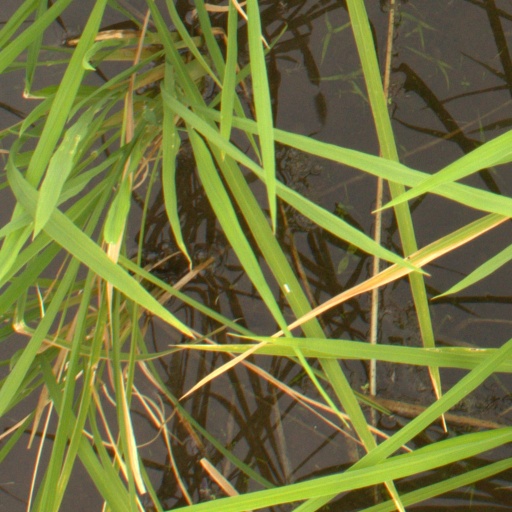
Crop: rice